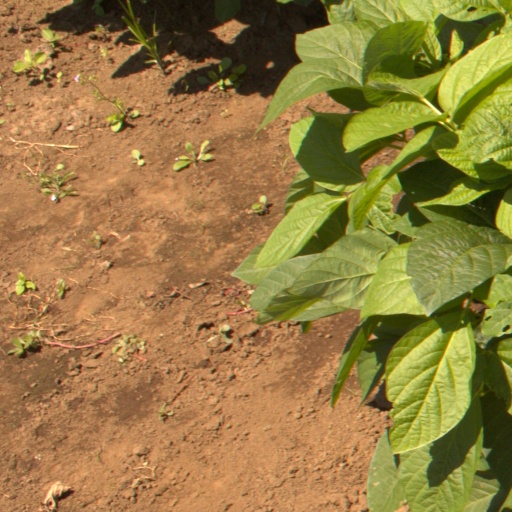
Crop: soybean